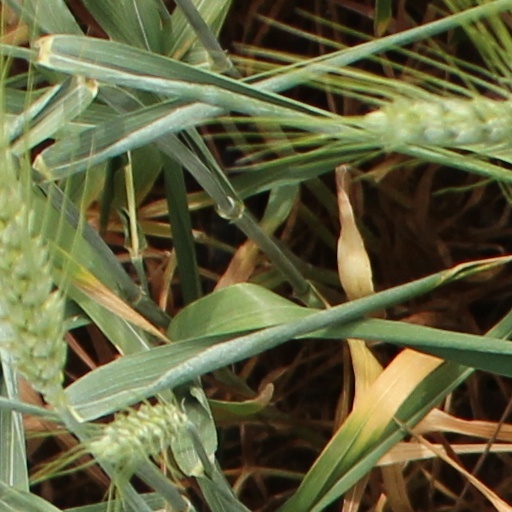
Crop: wheat